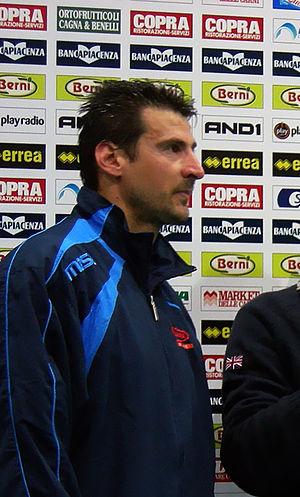
Vladimir Grbić est un ancien joueur de volley-ball serbe né le 14 décembre 1970 à Zrenjanin. Il mesure 1,93 m et jouait réceptionneur-attaquant. Il est le frère de Nikola Grbić.